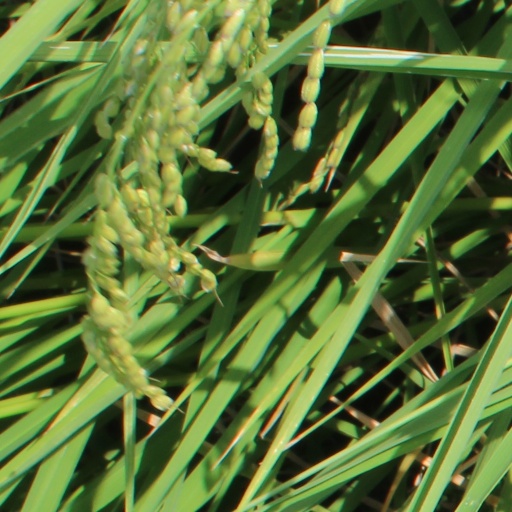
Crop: rice